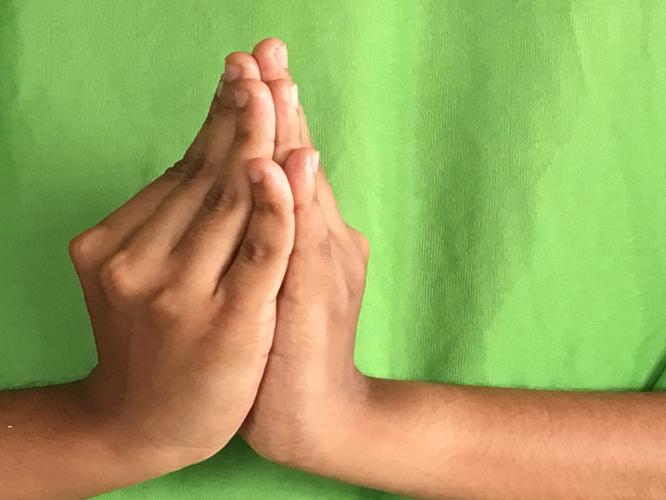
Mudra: Kapotham
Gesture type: double_hand